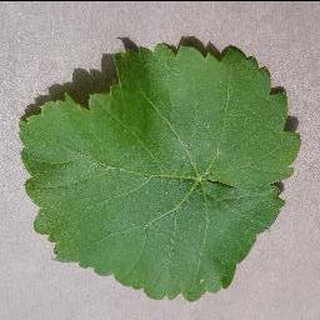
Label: healthy_grape